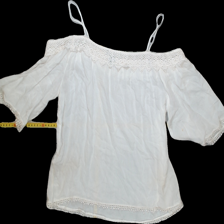
View: back
Type: Blouse
Category: Ladies
Brand: New look
Colors: White
Material: 100% Cotton
Pattern: Lace
Cut: Regular
Size: 36
Season: Summer
Trend: No trend
Stains: Yes
Damage: 5
Price range: <50
Recommended usage: Repair